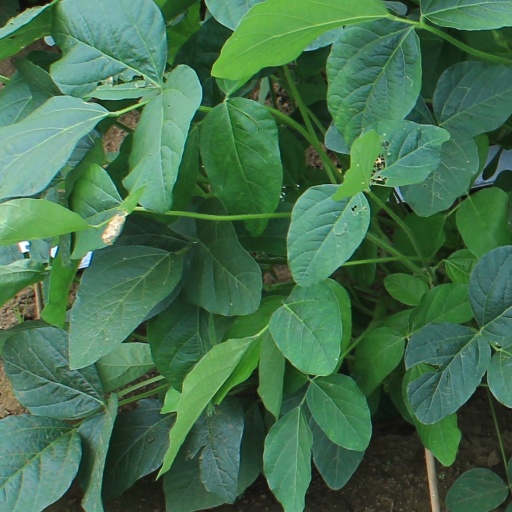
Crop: soybean